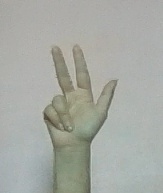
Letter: al